Sabre (fencing)

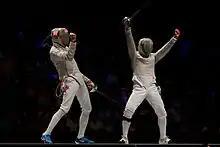
Veniamin Reshetnikov (L) and Nikolay Kovalev (R) both claim the hit; the referee must decide who scores the point. Final of the 2013 World Fencing Championships.

When both signals indicate, it rests upon the referee to decide which fencer scores the point. The decision is based on the concept of right of way which gives the point to the fencer who had priority, i.e. the attacking fencer. As with foil, the other right of way weapon, priority is gained in many ways, which can be broken down into active, passive, and defensive categories: